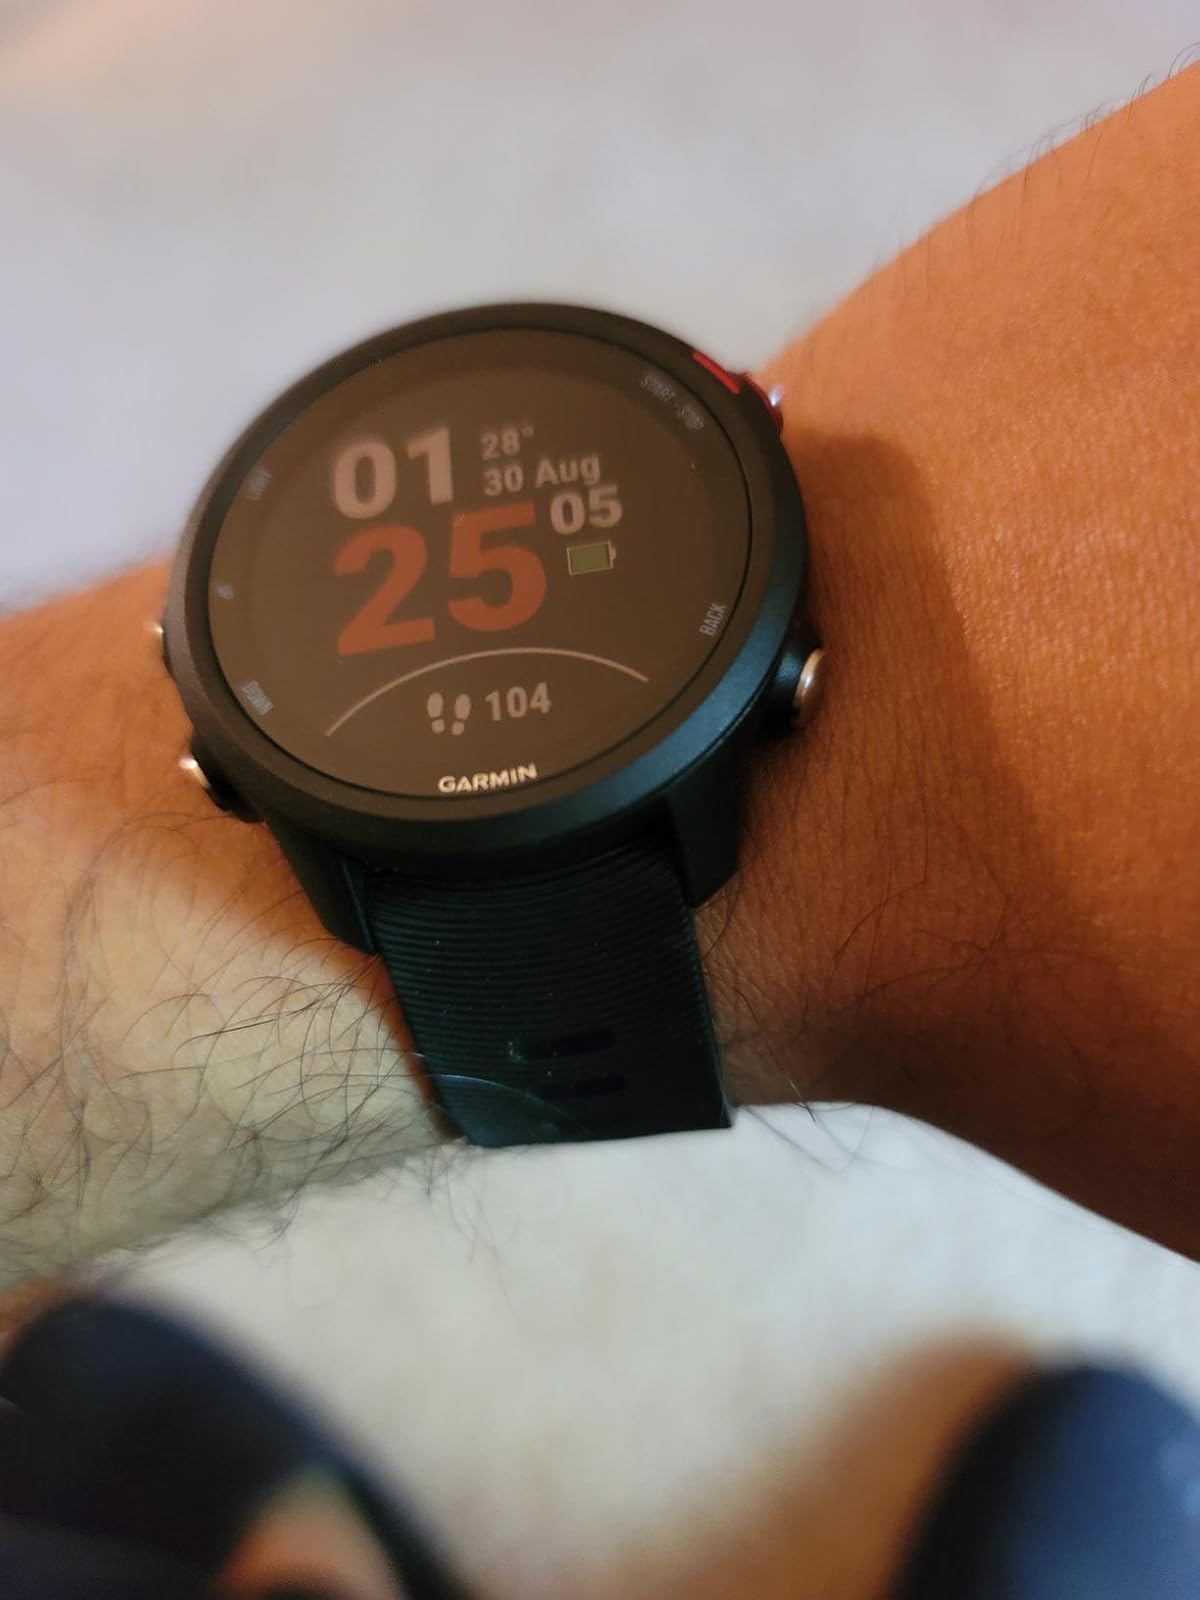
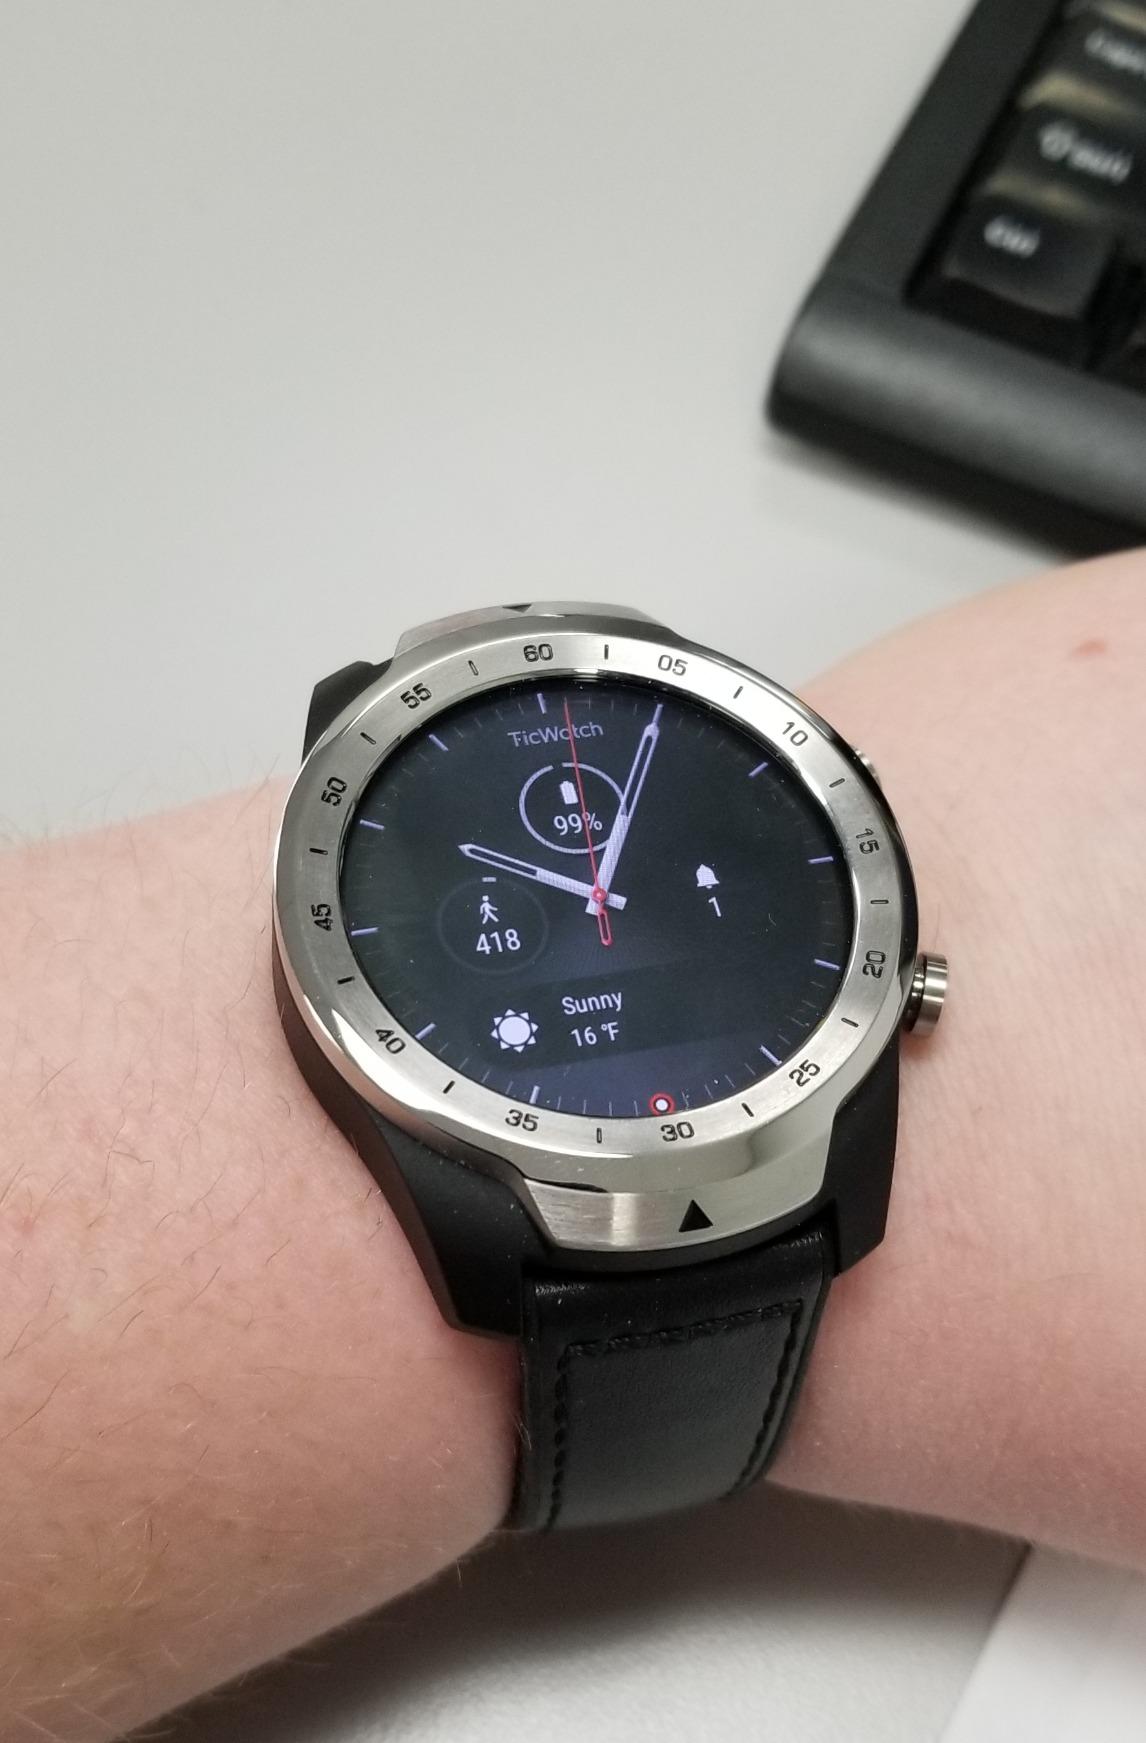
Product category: smartwatch
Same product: no